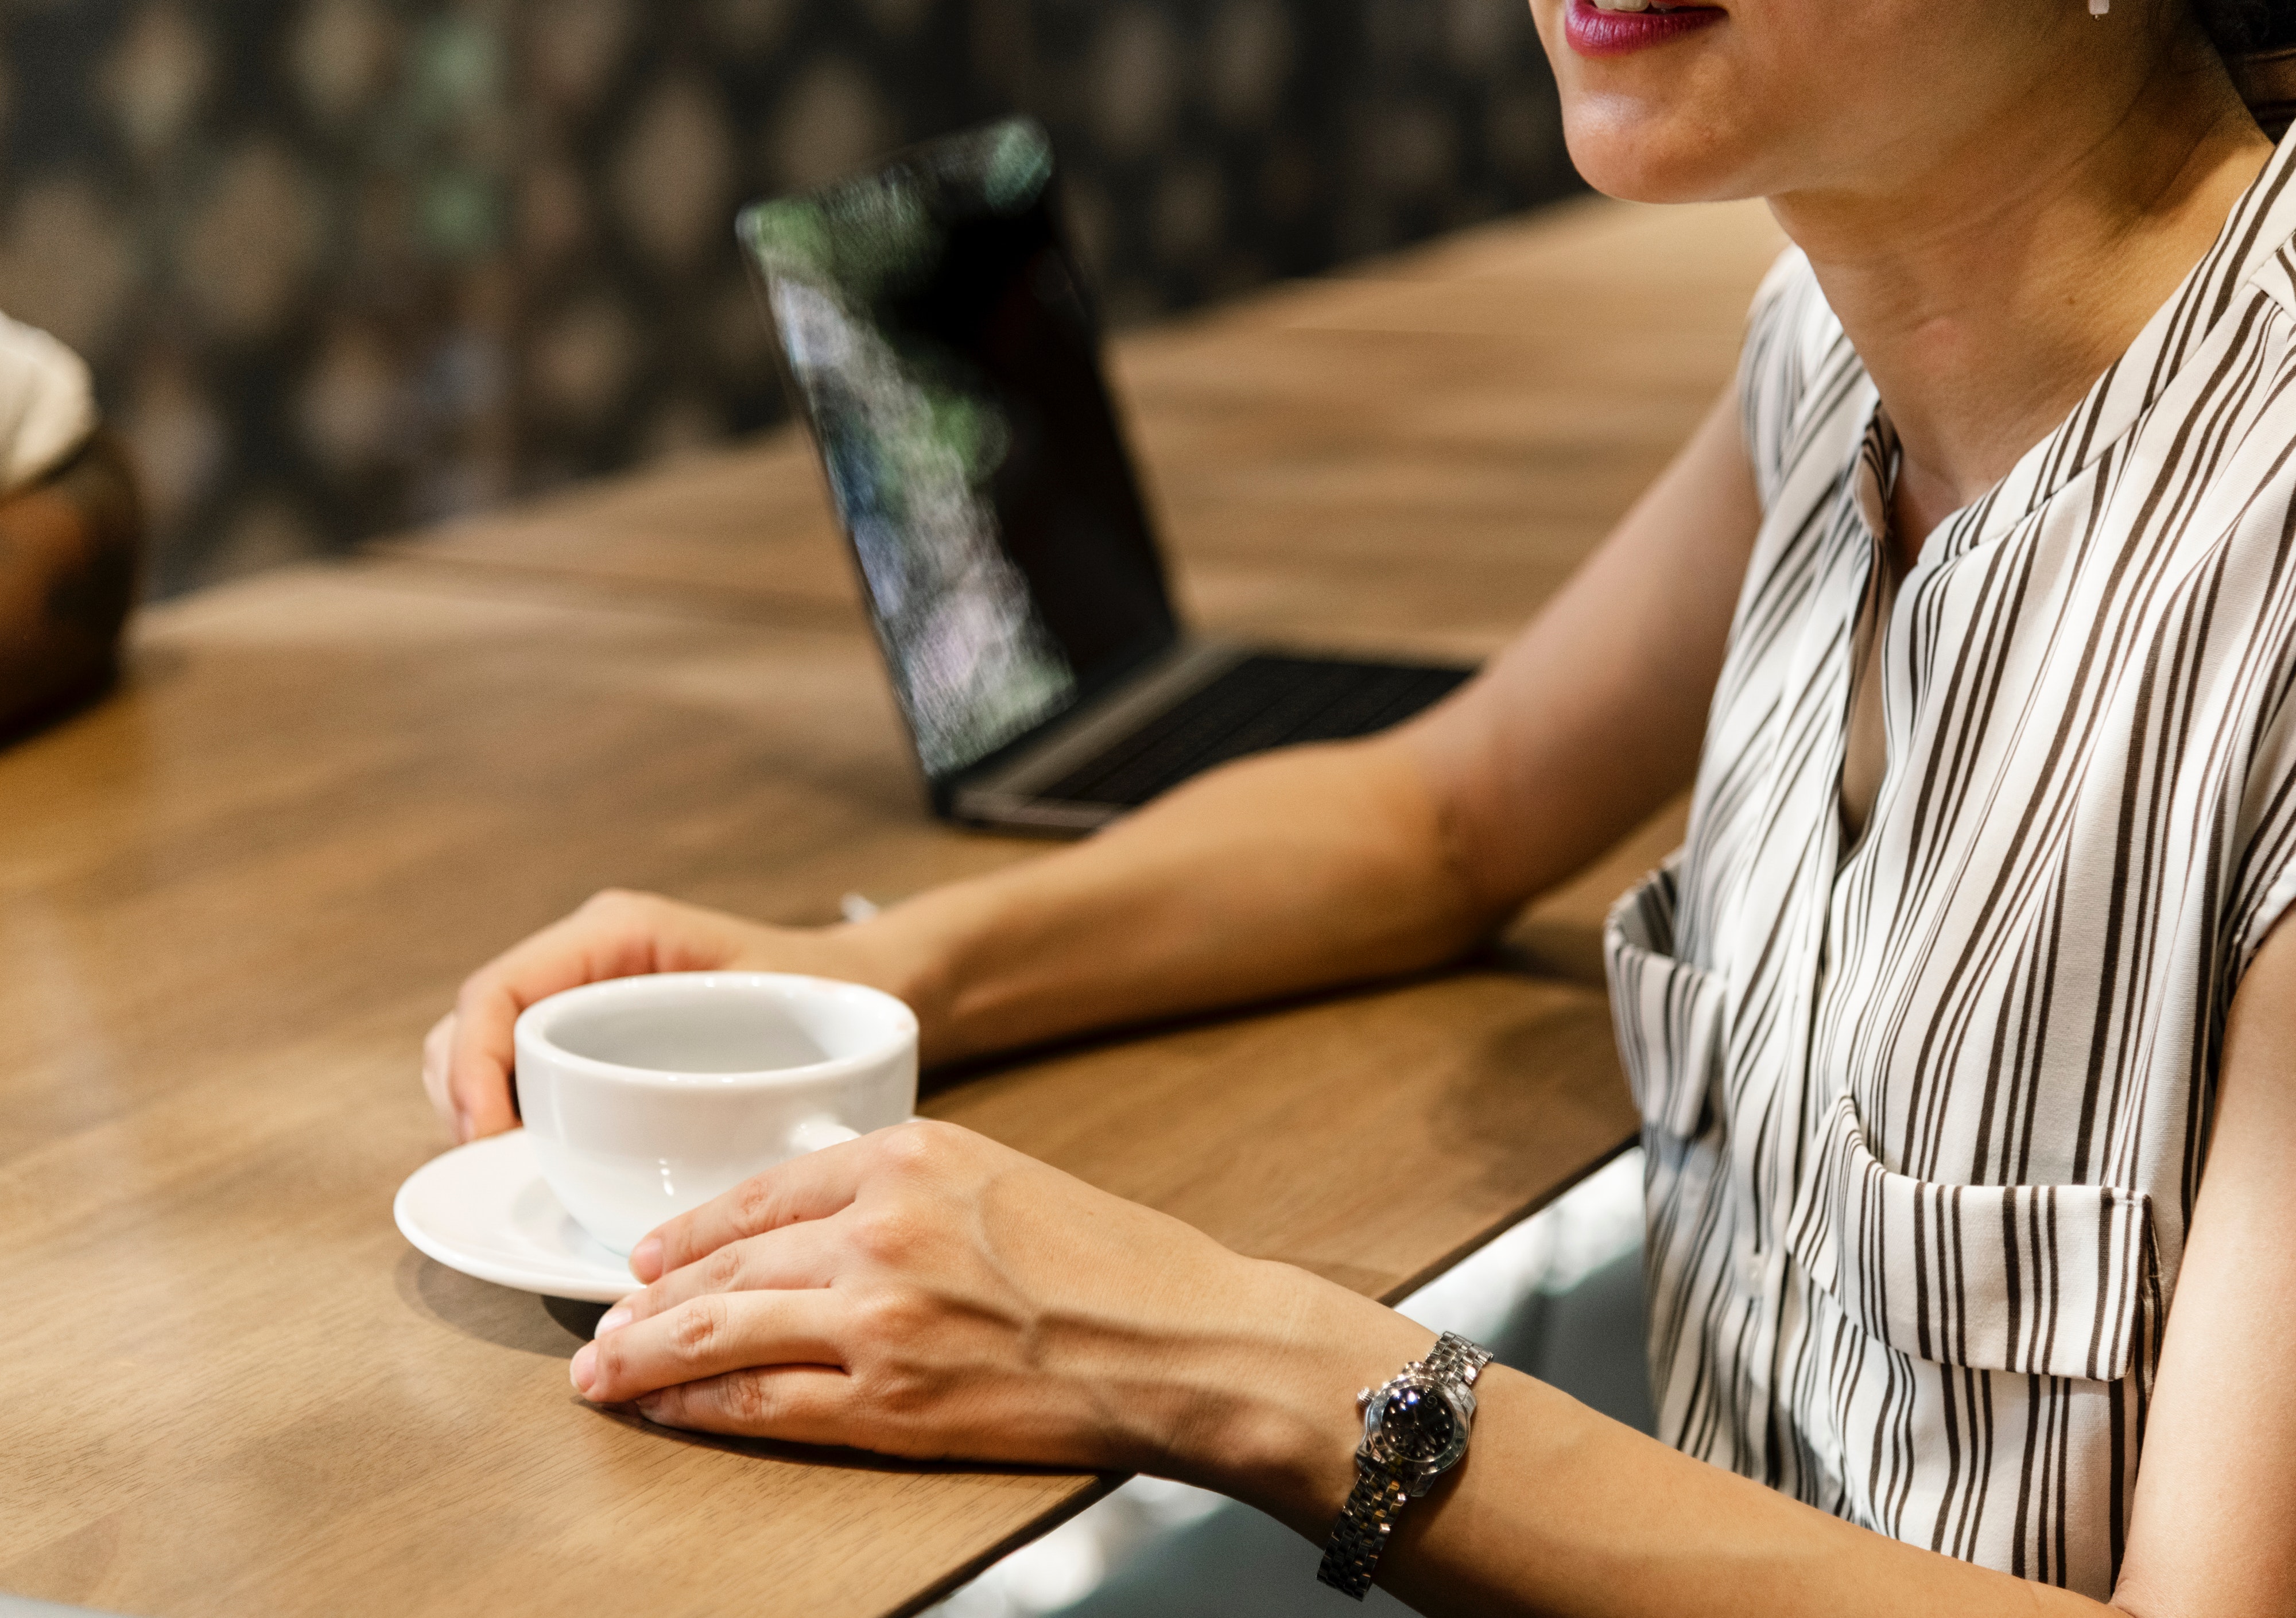
coffee cup, tableware, cup, coffee, tea, drink, table, espresso, food, drinkware